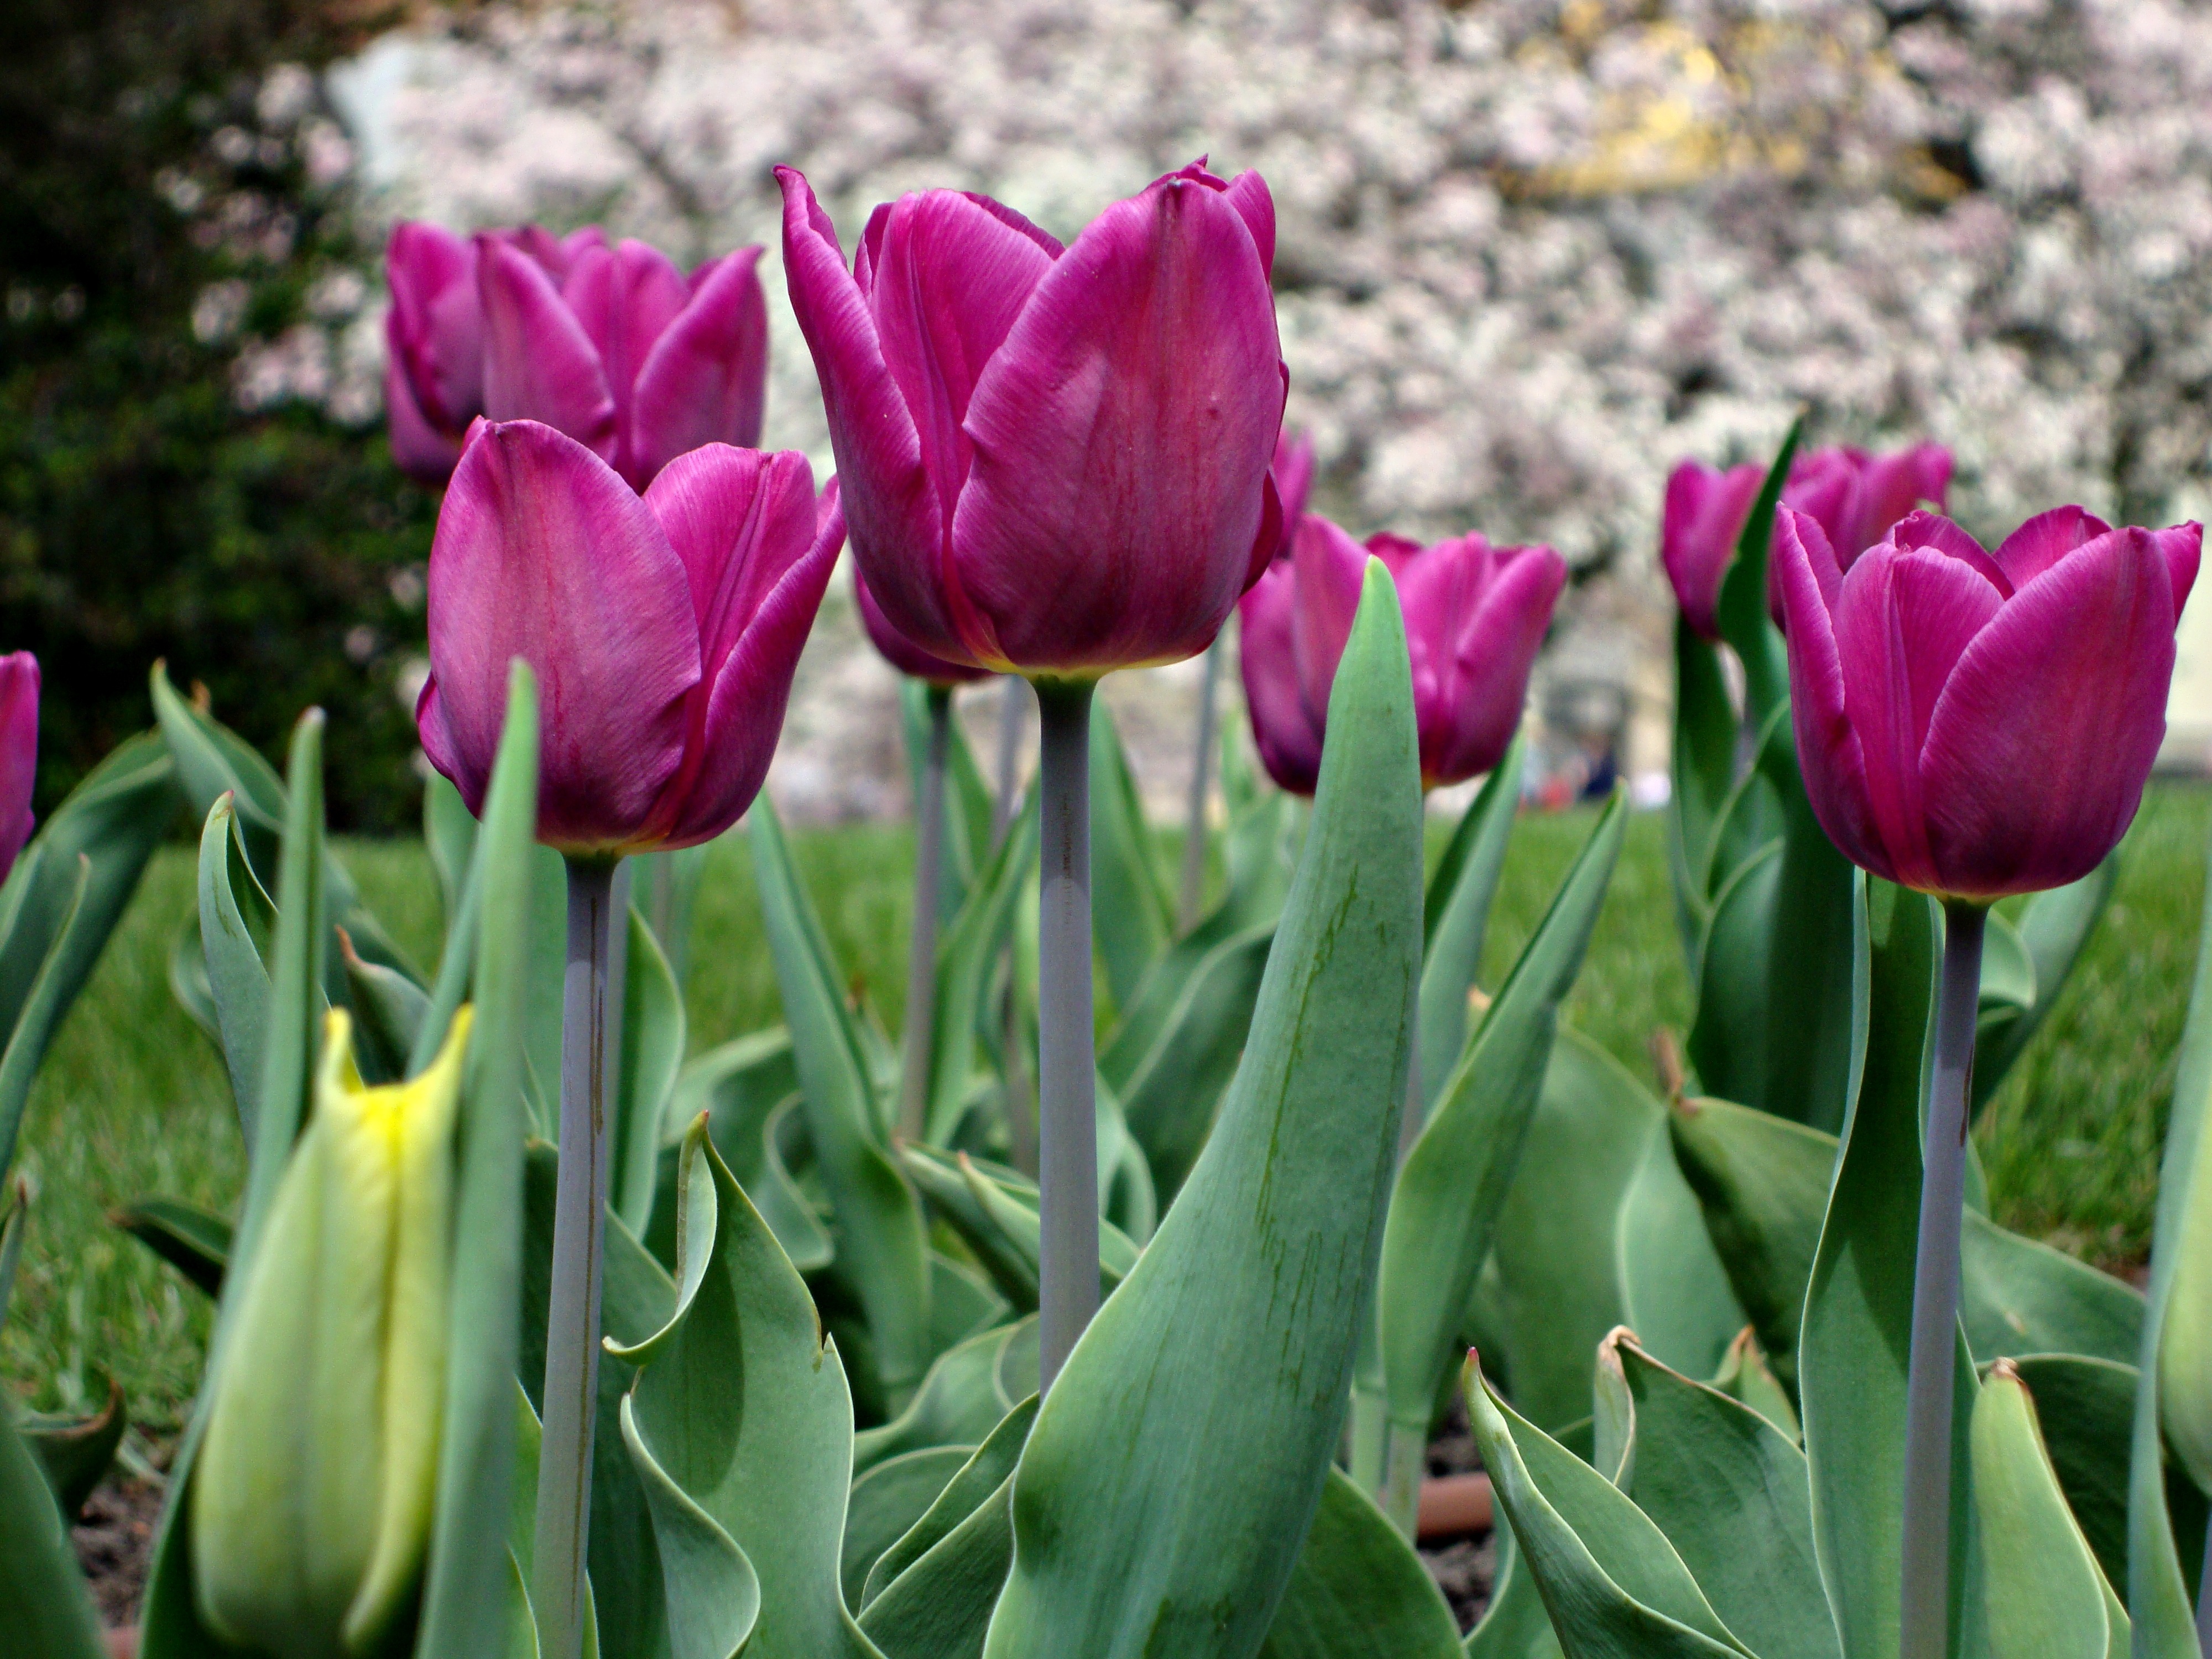
nature, plant, flower, petal, tulip, botany, flora, flowers, poland, beauty, tulips, colored, flowering plant, lily family, plant stem, land plant